Answer in natural language. How many Sofas are visible in the scene? Choose between the following options: 2, 1, 3, 4 or 0
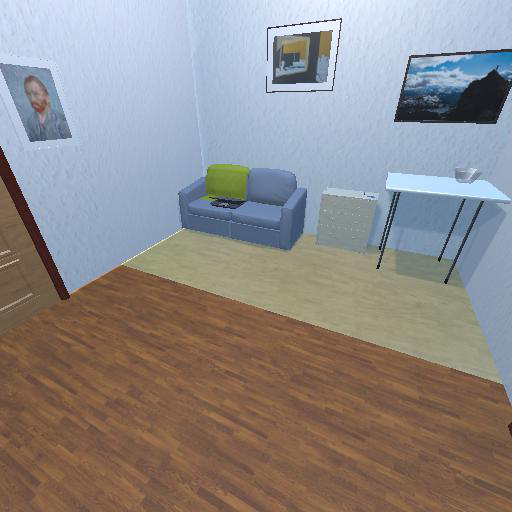
<answer>1</answer>